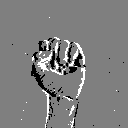
ASL letter: s